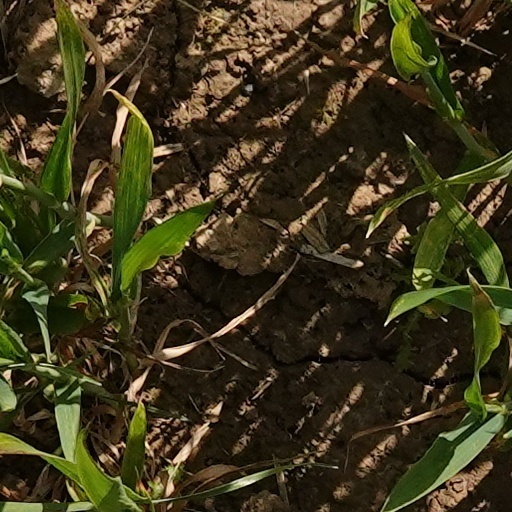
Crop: wheat